Yamanota Station

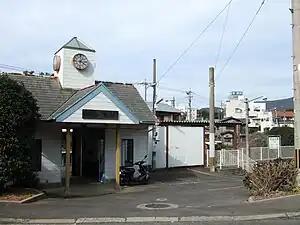
Station building in January 2008

is a train station located in Sasebo, Nagasaki Prefecture, Japan. It is on the Nishi-Kyūshū Line which has been operated by the third-sector Matsuura Railway since 1988.